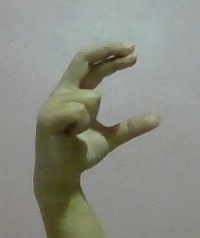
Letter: thal